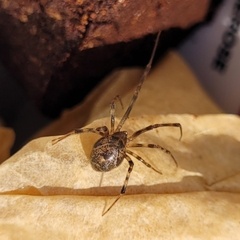
Species: Parasteatoda_tepidariorum